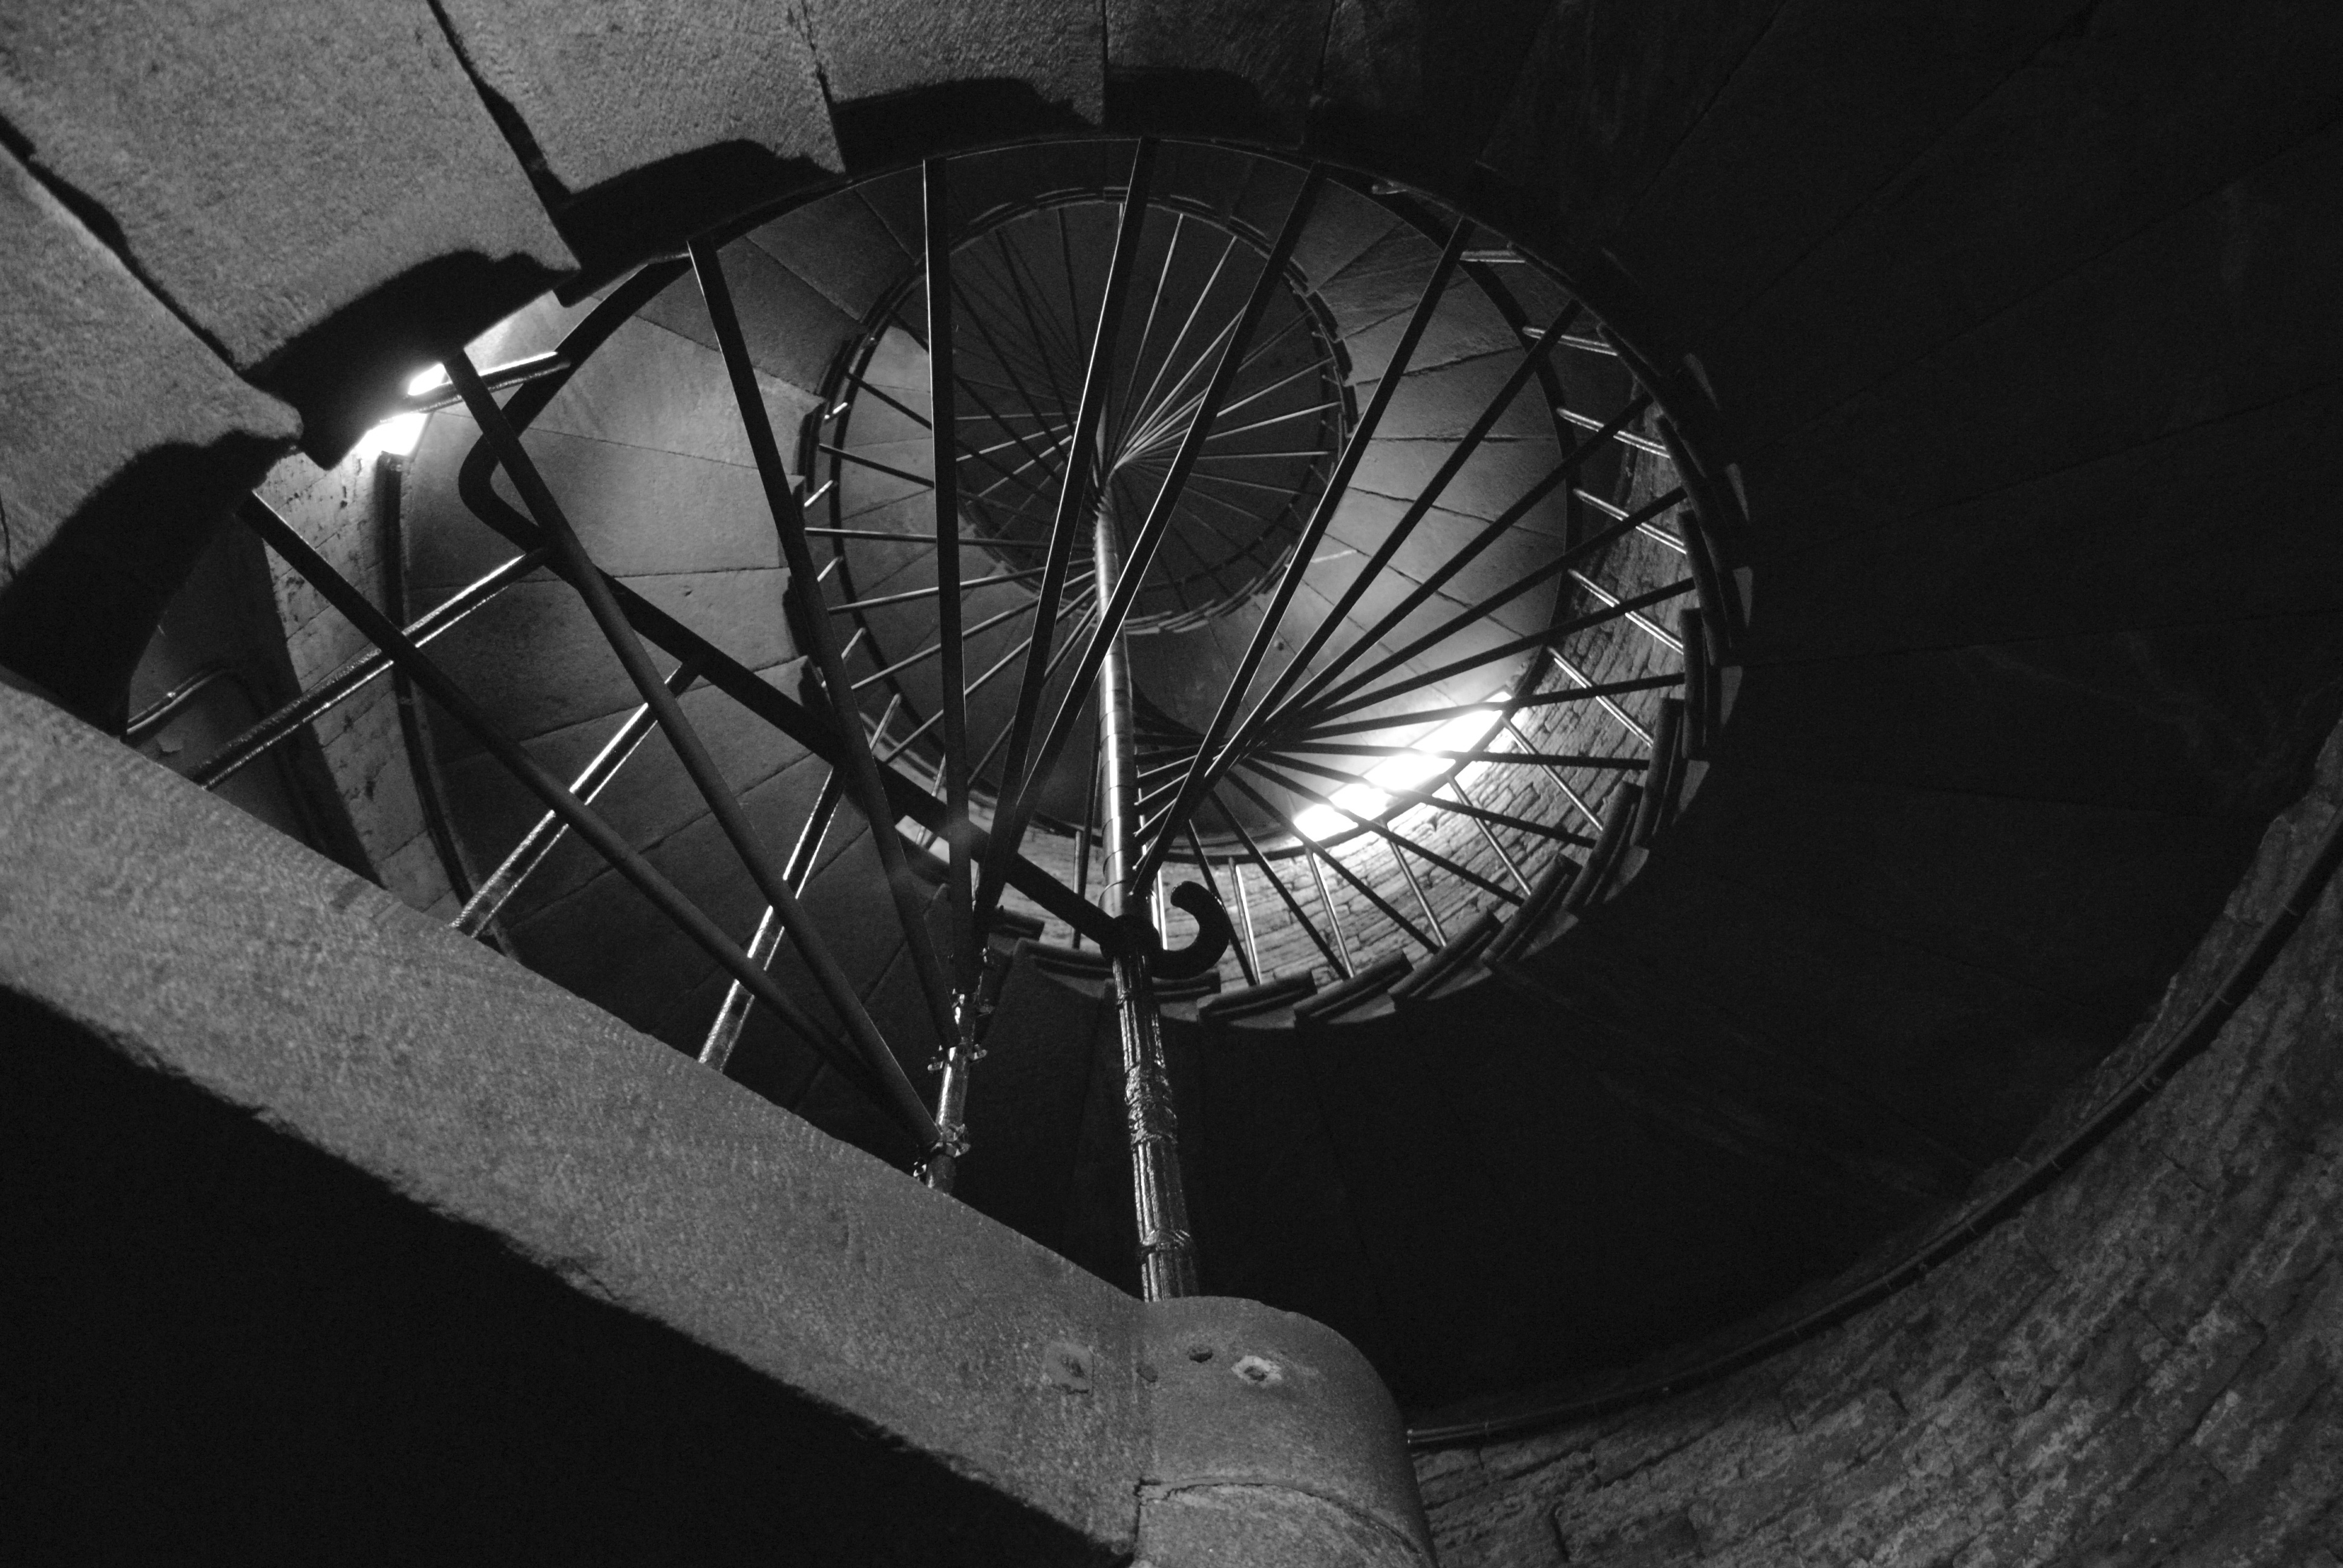
light, black and white, white, night, photography, wheel, spiral, interior, line, ferris wheel, darkness, black, room, monochrome, ladder, circle, symmetry, diagonal, up, shape, monochrome photography, atmosphere of earth